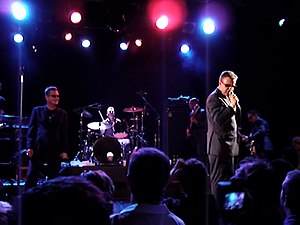
Madness
Madness, Bimbos 2005
Madness er et engelsk pop/ska-band fra Camden Town i London. Madness debuterede med albummet One Step Beyond i 1979. Bandet består af 7 medlemmer med sangeren Suggs i front.